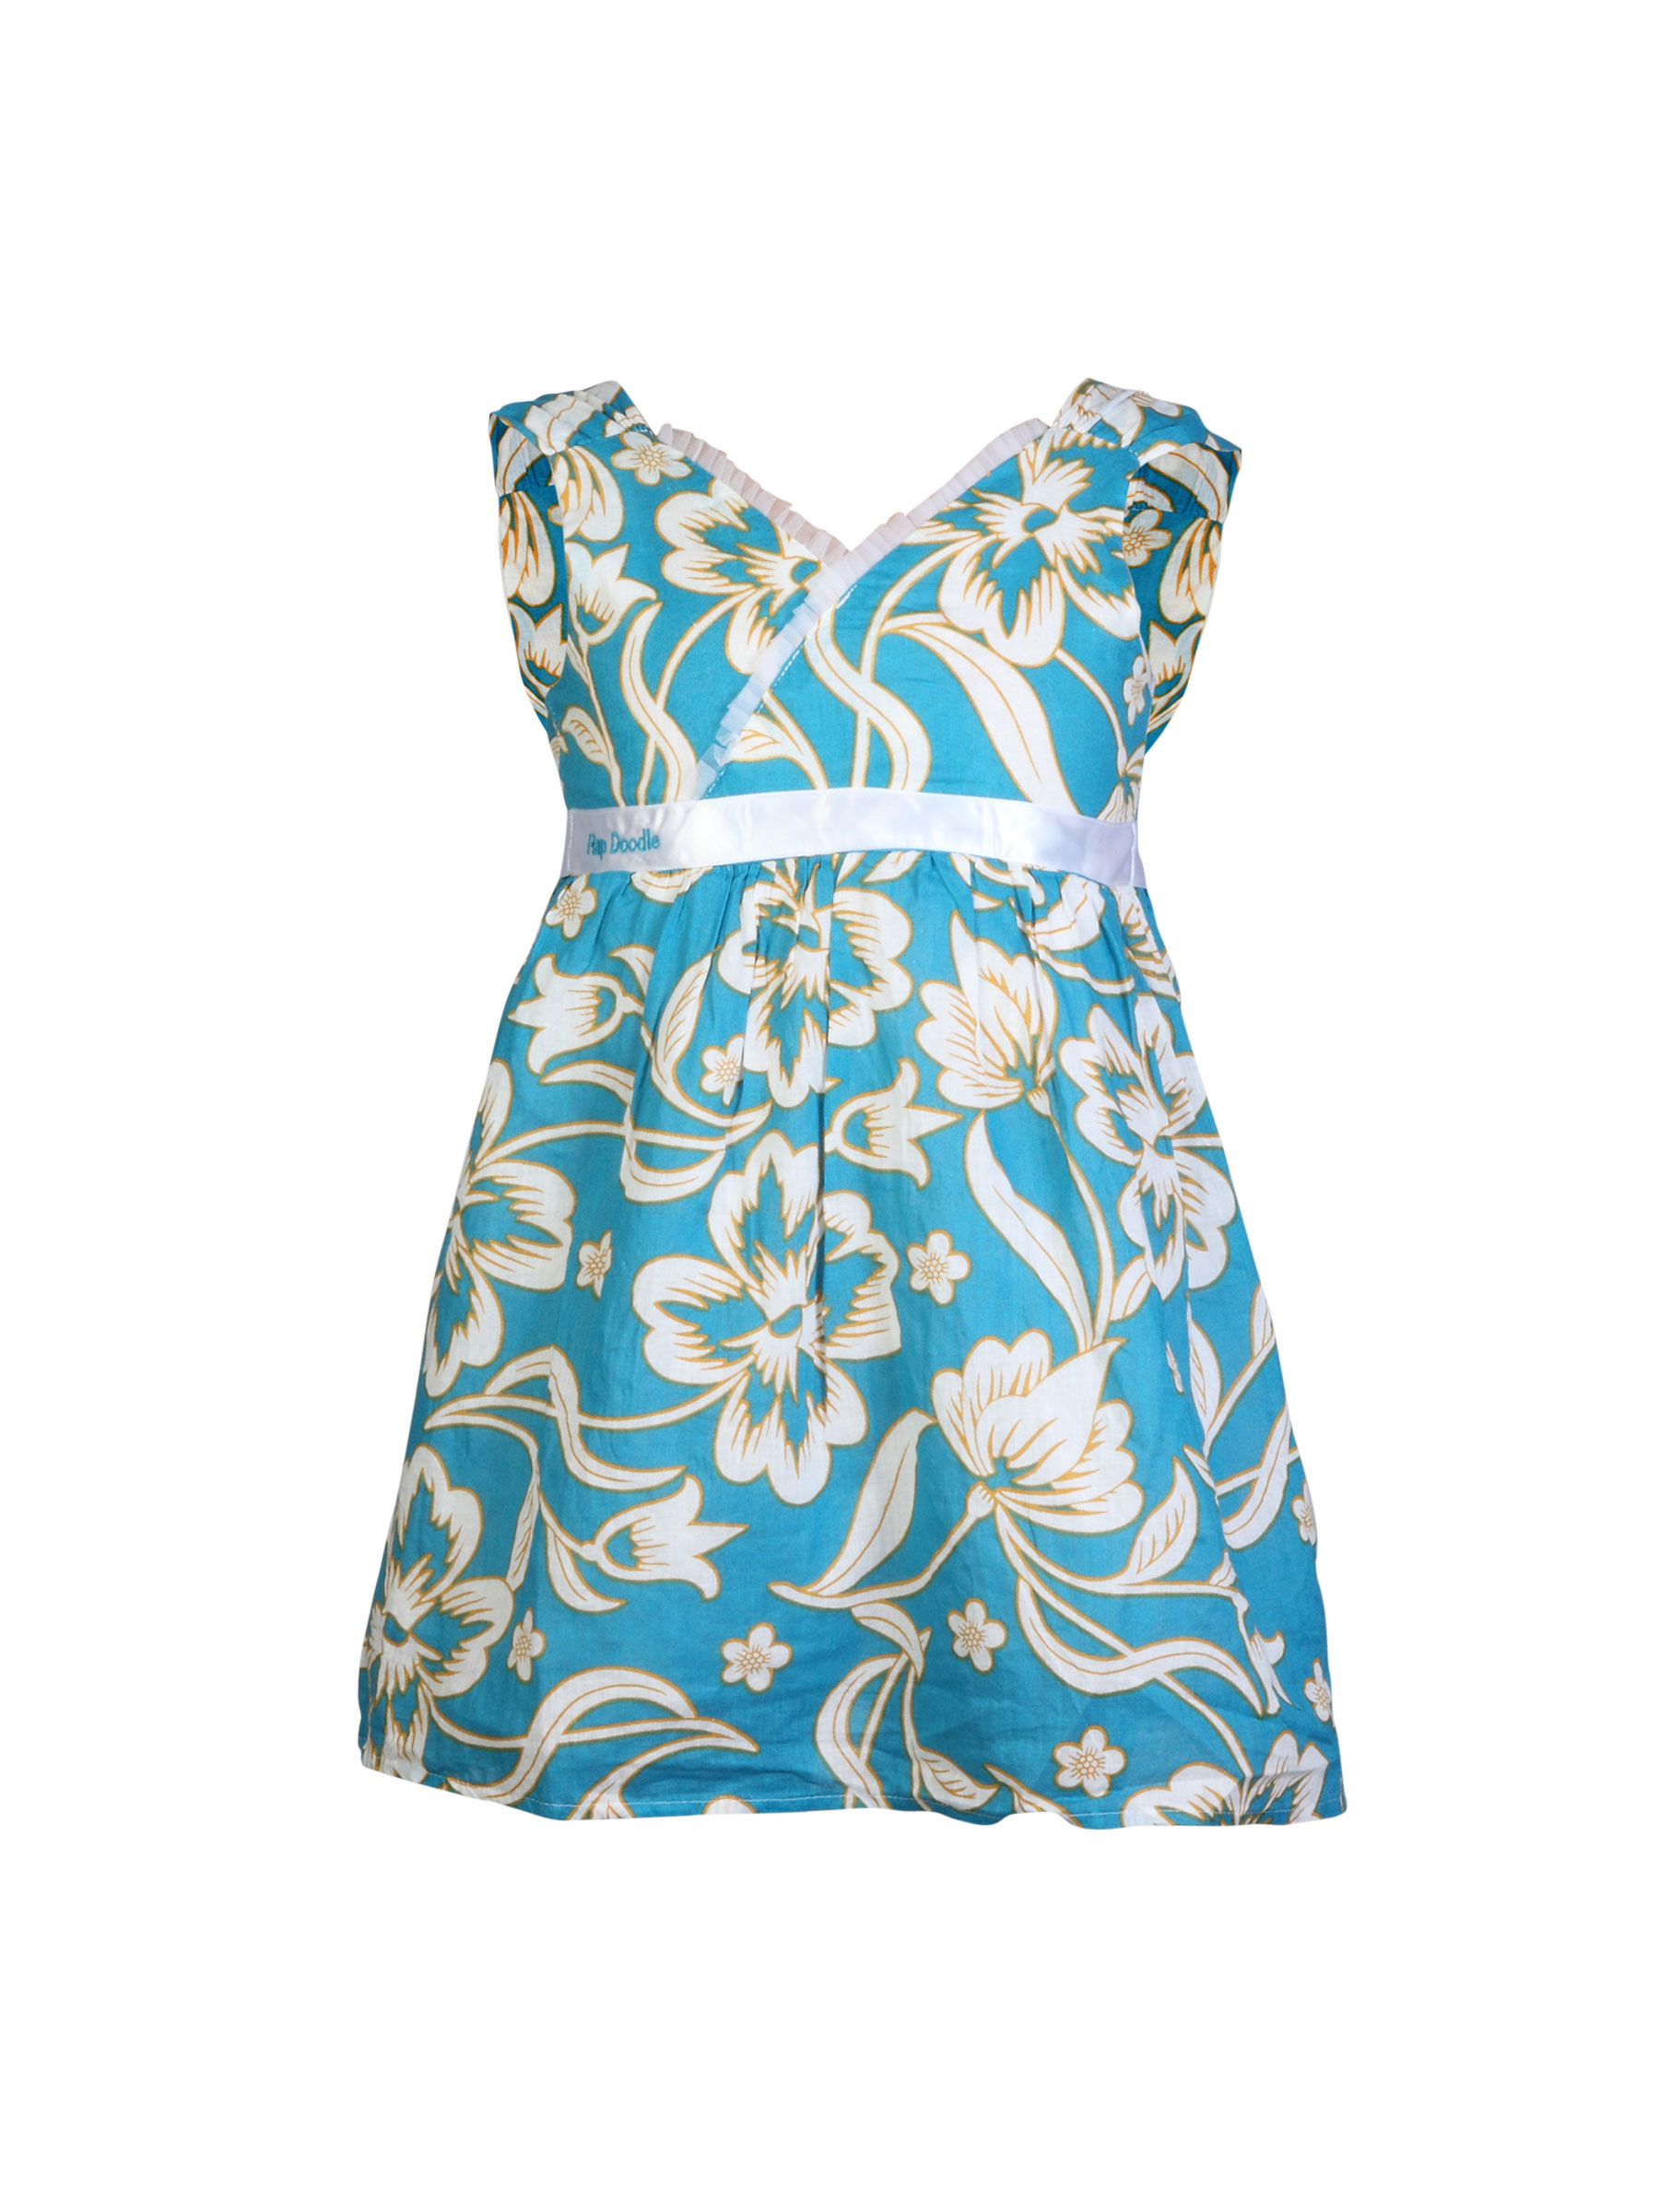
Doodle Girls Printed Blue Dress
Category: Apparel / Dress / Dresses
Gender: Girls
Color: Blue
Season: Summer 2012
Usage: Casual